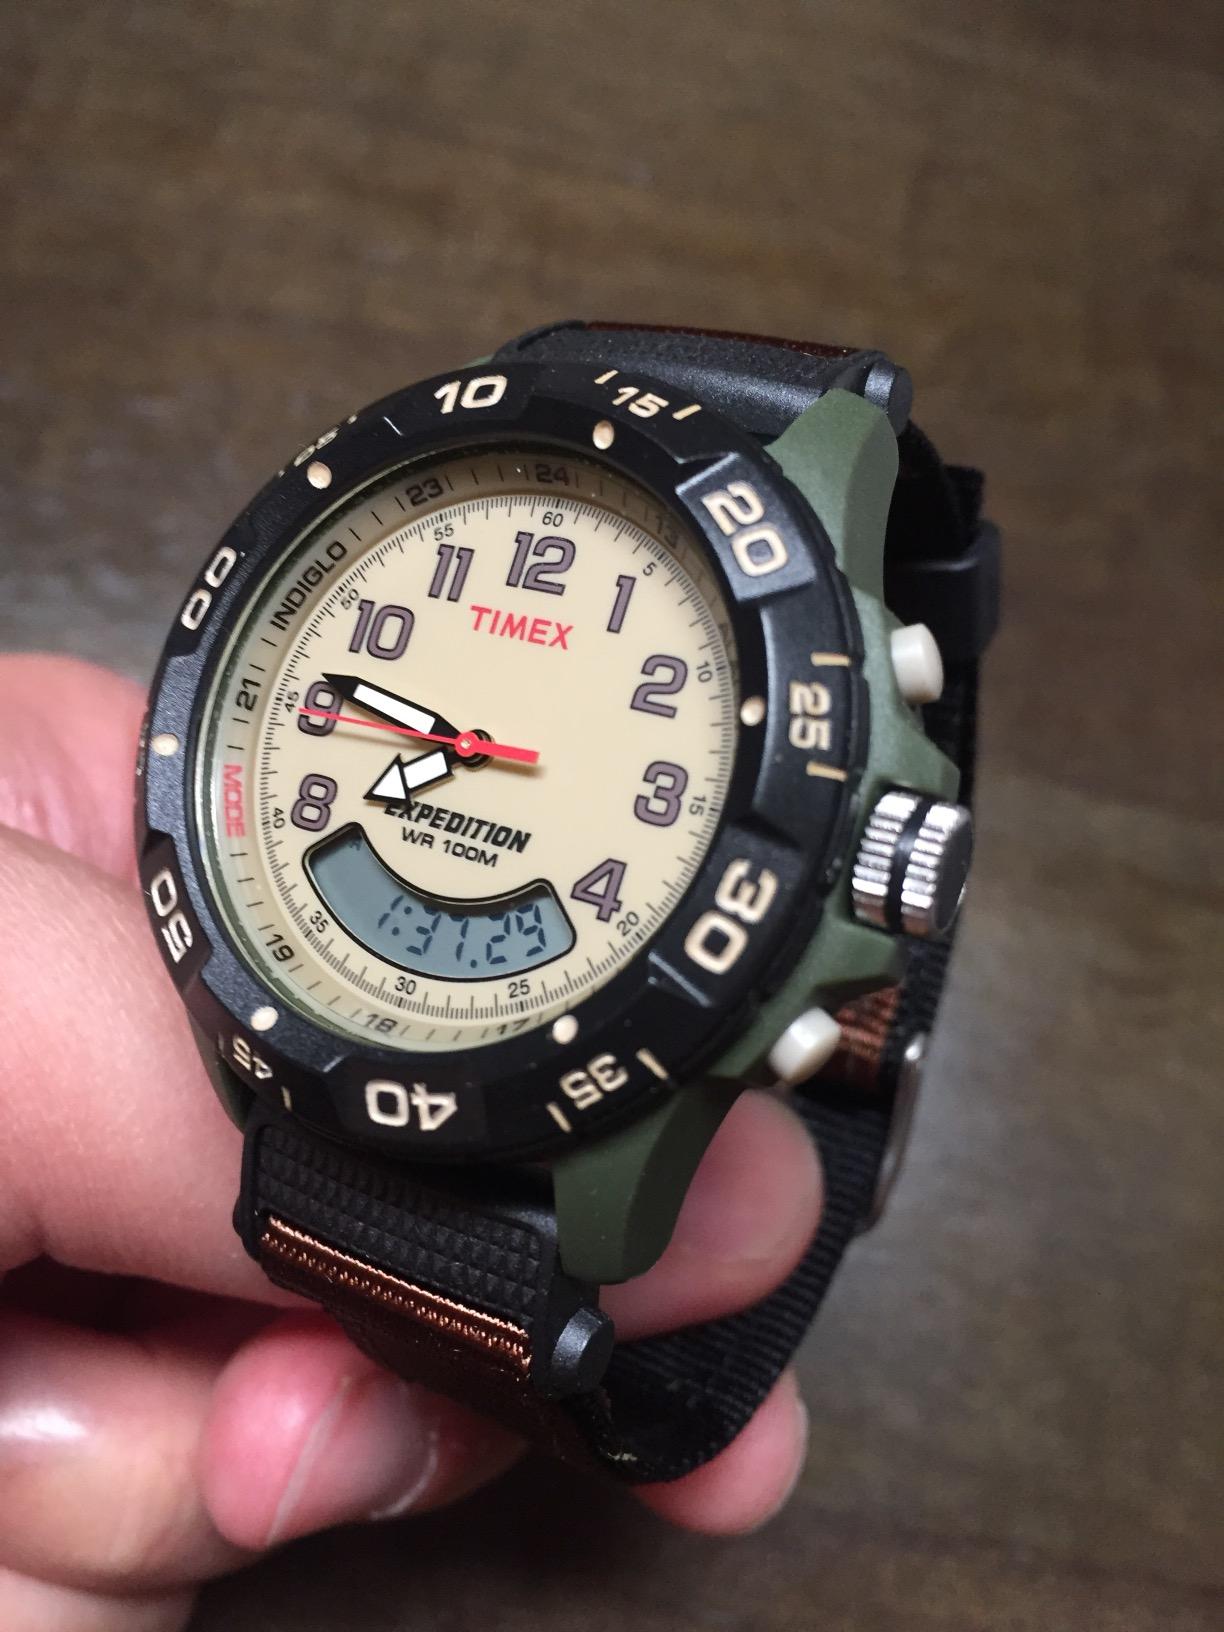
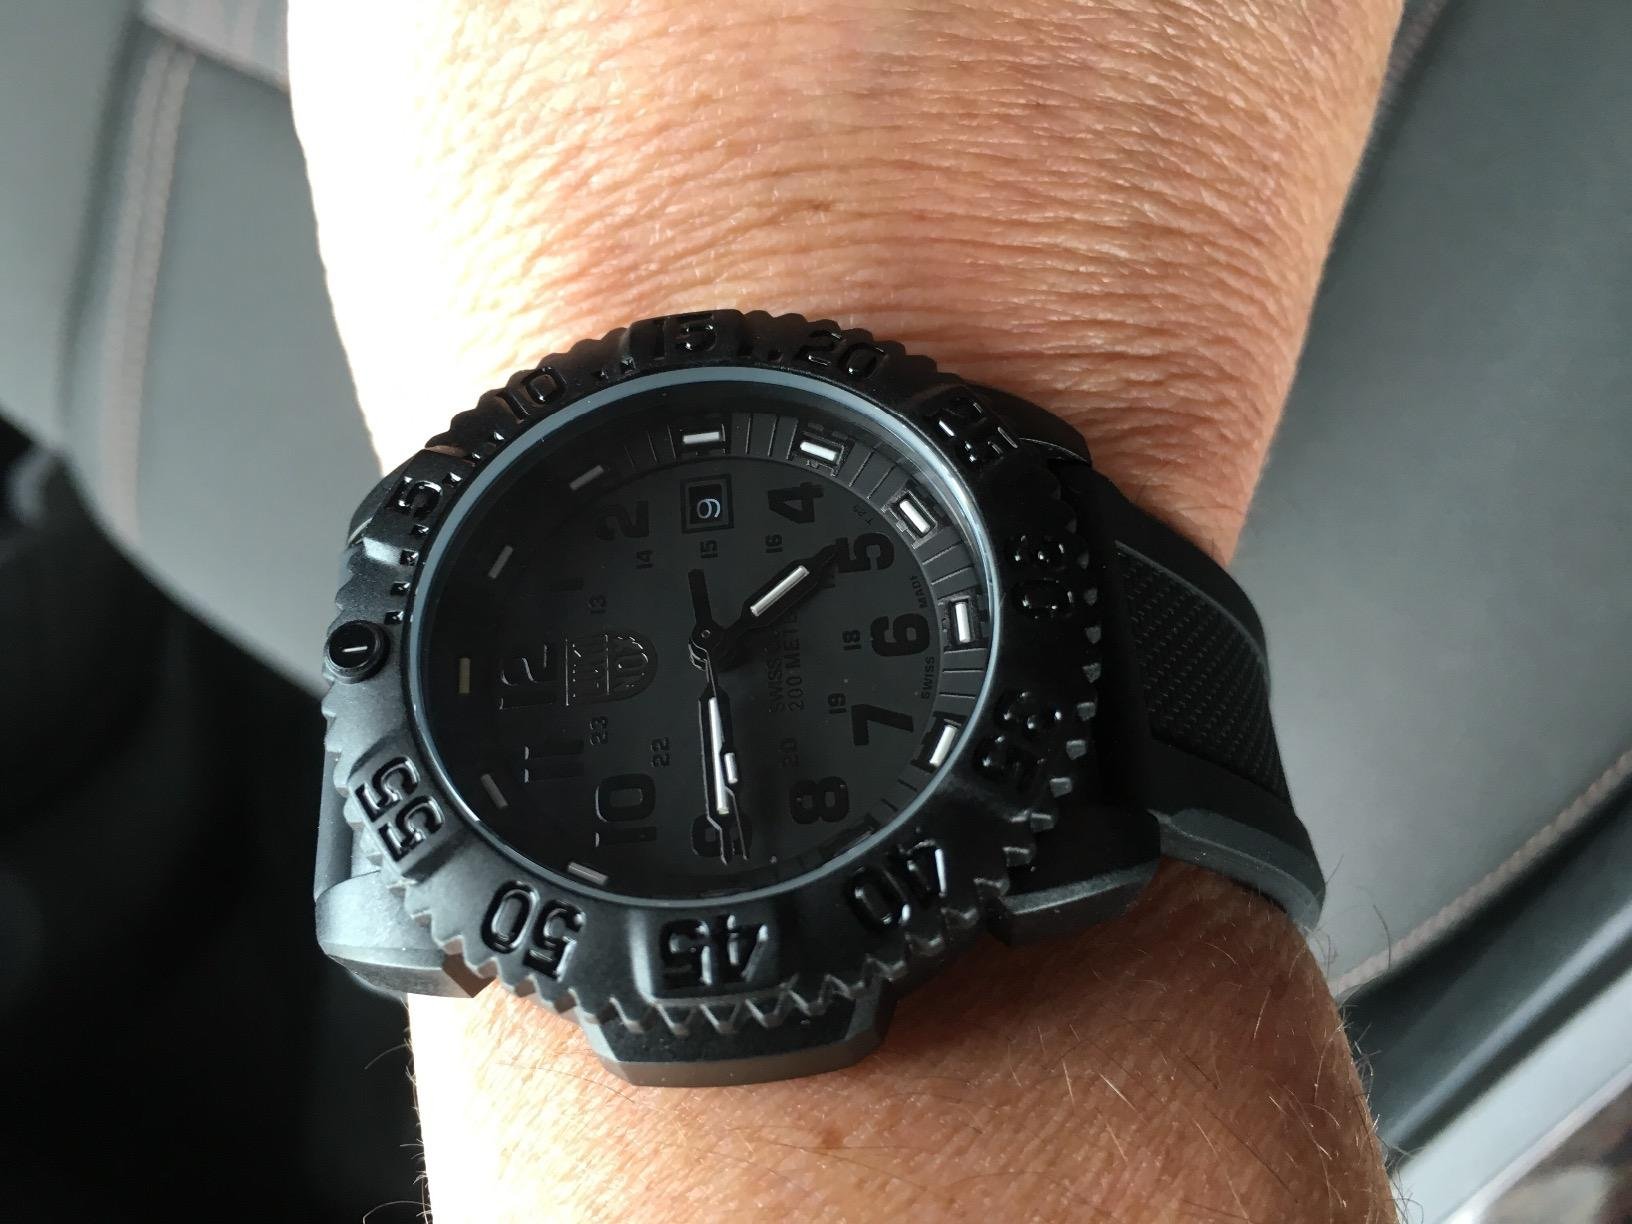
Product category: accessories_watch
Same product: no